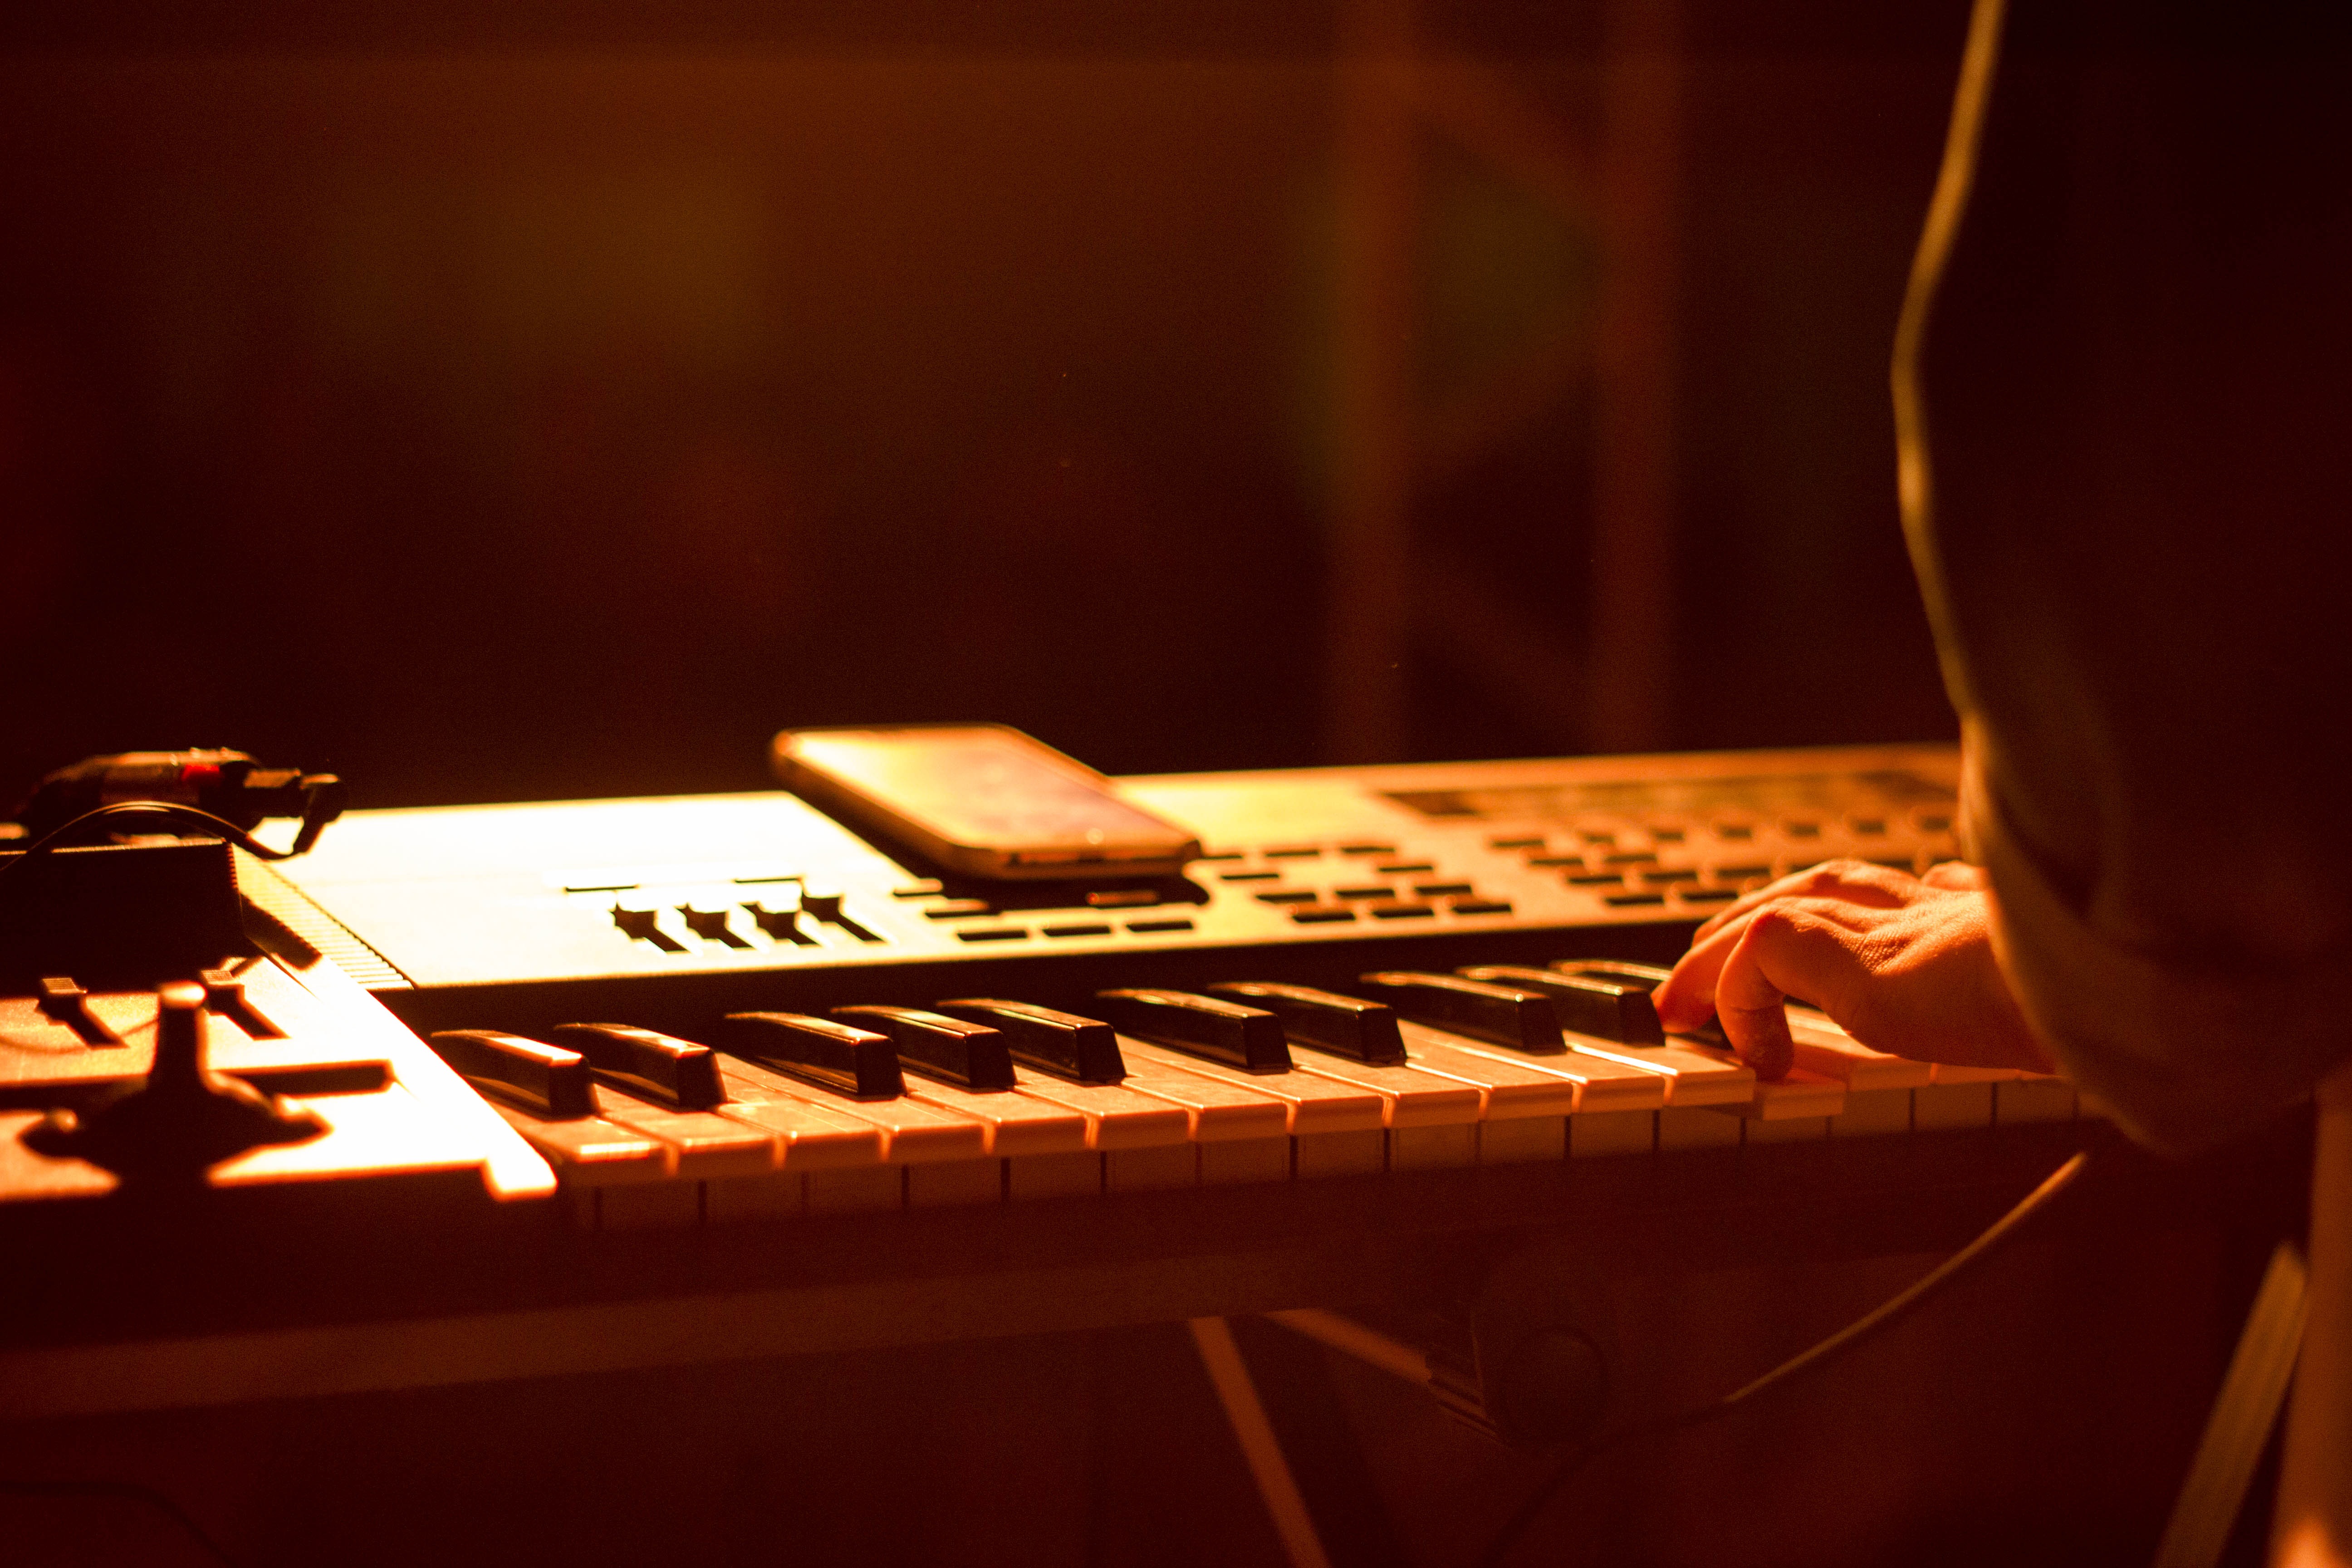
music, light, technology, guitar, finger, show, piano, musical instrument, light show, close up, shadows, classical music, string instrument, electronic instrument, plucked string instruments